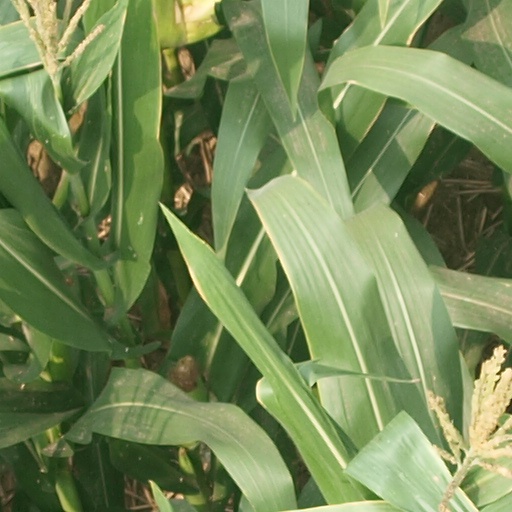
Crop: maize; corn